Nikol Pashinyan

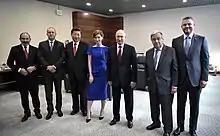
Pashinyan with Rumen Radev, Xi Jinping, Sophie Shevardnadze, Vladimir Putin, António Guterres and Peter Pellegrini at the St. Petersburg International Economic Forum, 7 June 2019

In February 2023, Pashinyan announced support of the European Union Mission in Armenia (EUMA). According to Pashinyan, the mission became possible following negotiations held between Armenia, Azerbaijan, and the EU on the sidelines of the first European Political Community summit in Prague. On 4 May 2023, Nikol Pashinyan stated, "Armenia is interested in deepening cooperation with the European Union" and that the EU mission would help "maintain international attention towards our region."